Northrop YF-17

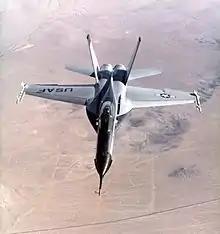
Jet fighter over-flying desert. The jet has black nose and two outward-canted vertical stabilizers between which lay two engines.

When the Lightweight Fighter program was announced in 1971, Northrop modified the P-530 into the P-600 design that would be designated YF-17A. Whereas the P-530 was intended as a multi-role aircraft, the P-600 was to be strictly an air-to-air demonstrator, and consequently the cannon moved from the underside of the fuselage, to the upper part. Design of the YF-17 and the prototype YJ101 engine, a development of the GE15 engine, consumed over a million man-hours, and 5,000 hours of wind tunnel testing.